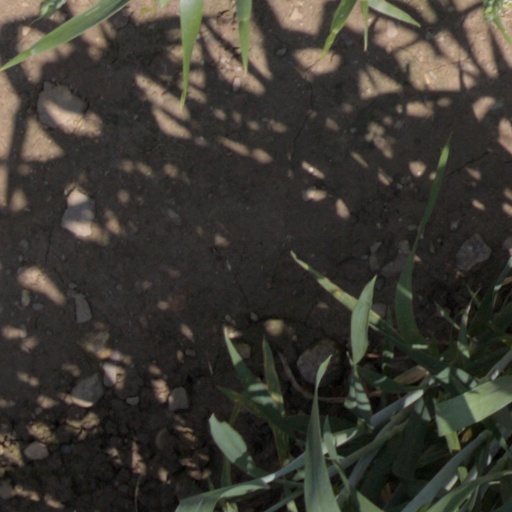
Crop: wheat